Tow Mater

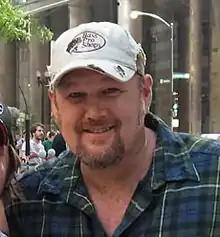
Larry the Cable Guy is the voice of Mater in the "Cars" filmography.

Tow Mater is voiced by American stand-up comedian Larry the Cable Guy. He said that he loved voicing the character because it was completely different to anything he had done previously. He is the voice of Mater in "Cars", "Cars 2" and "Cars 3" and also voices the character in "Mater and the Ghostlight, Cars Toons" and the "Cars" video games. Lasseter entered into talks with Larry the Cable Guy after watching the "Blue Collar Comedy Tour" with co-director Joe Ranft and found his performance hilarious. Lasseter said, "His accent was so thick, but you could understand everything he was saying". He described him as the "funniest comedian you will ever see. Sweet and irreverent."